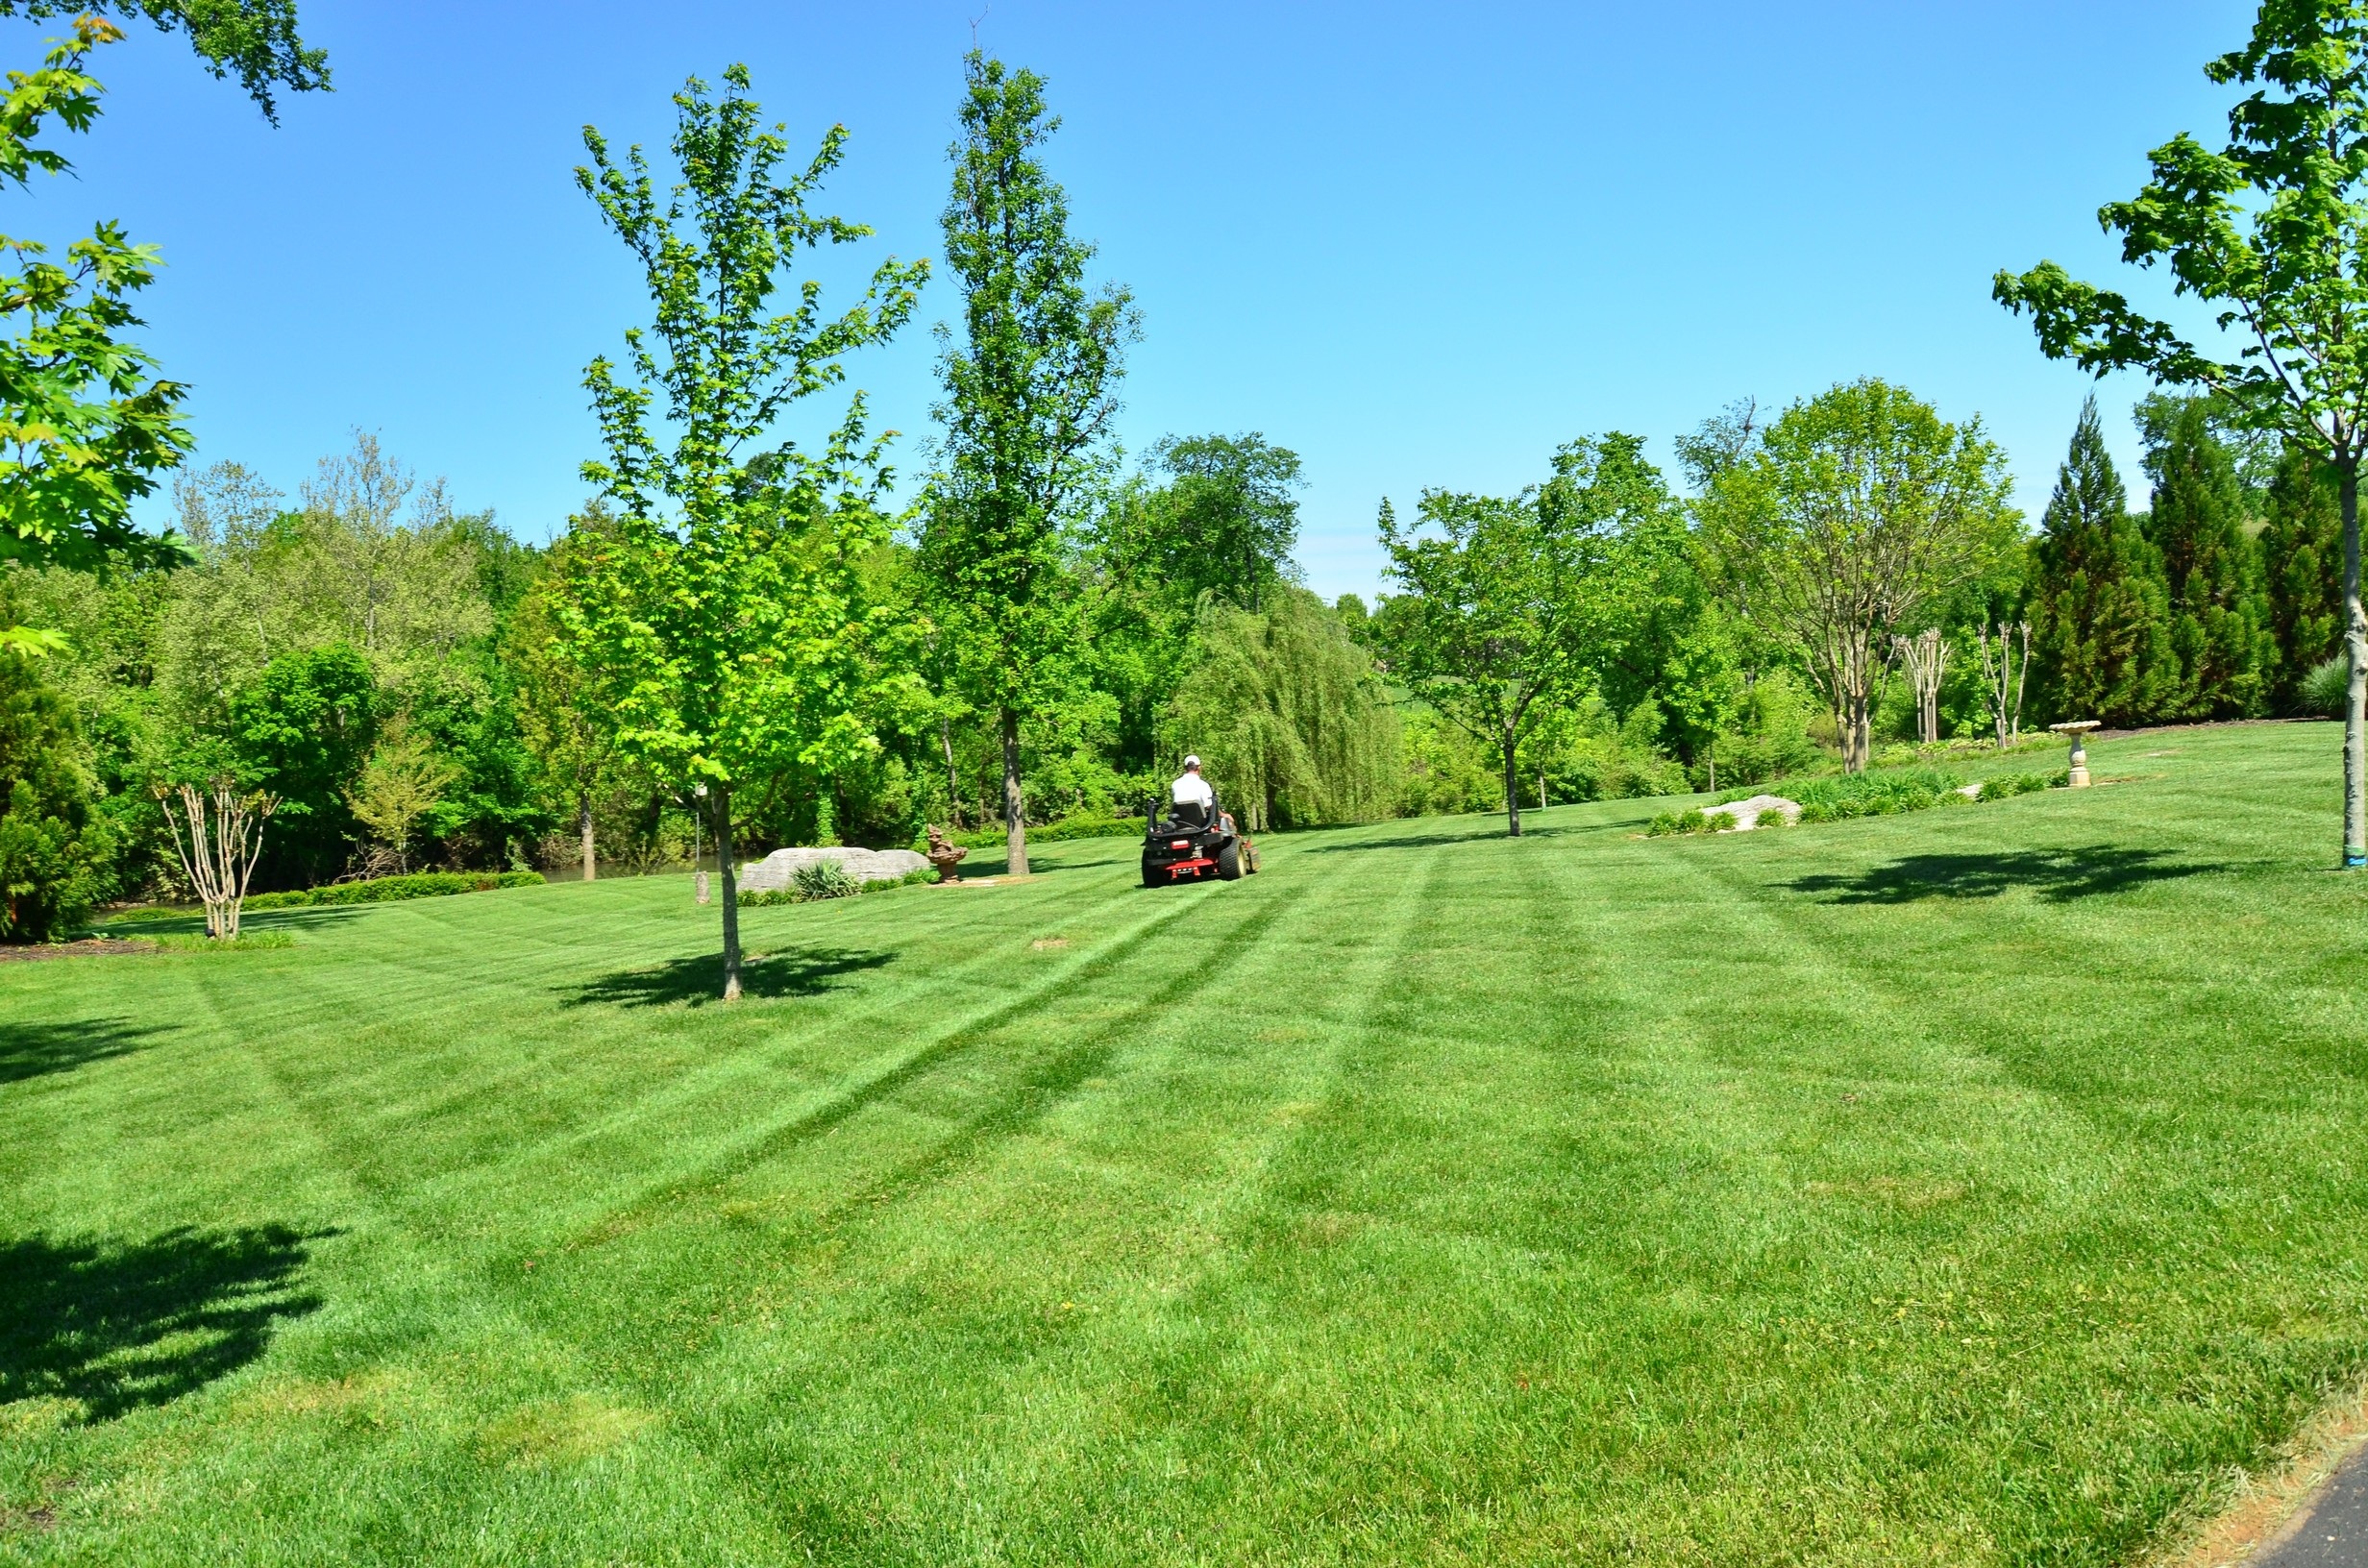
tree, grass, structure, field, lawn, meadow, pasture, backyard, garden, golf course, golf club, landscaping, grassland, shrub, botanical garden, estate, yard, lawn mowing, lawn care, lawn maintenance, sport venue, landscape architect, lawn services, grass cutting